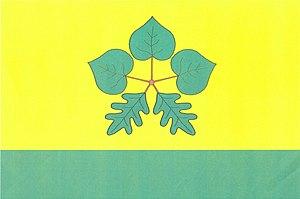
Mičovice est une commune du district de Prachatice, dans la région de Bohême-du-Sud, en République tchèque. Sa population s'élevait à 352 habitants en 2018.